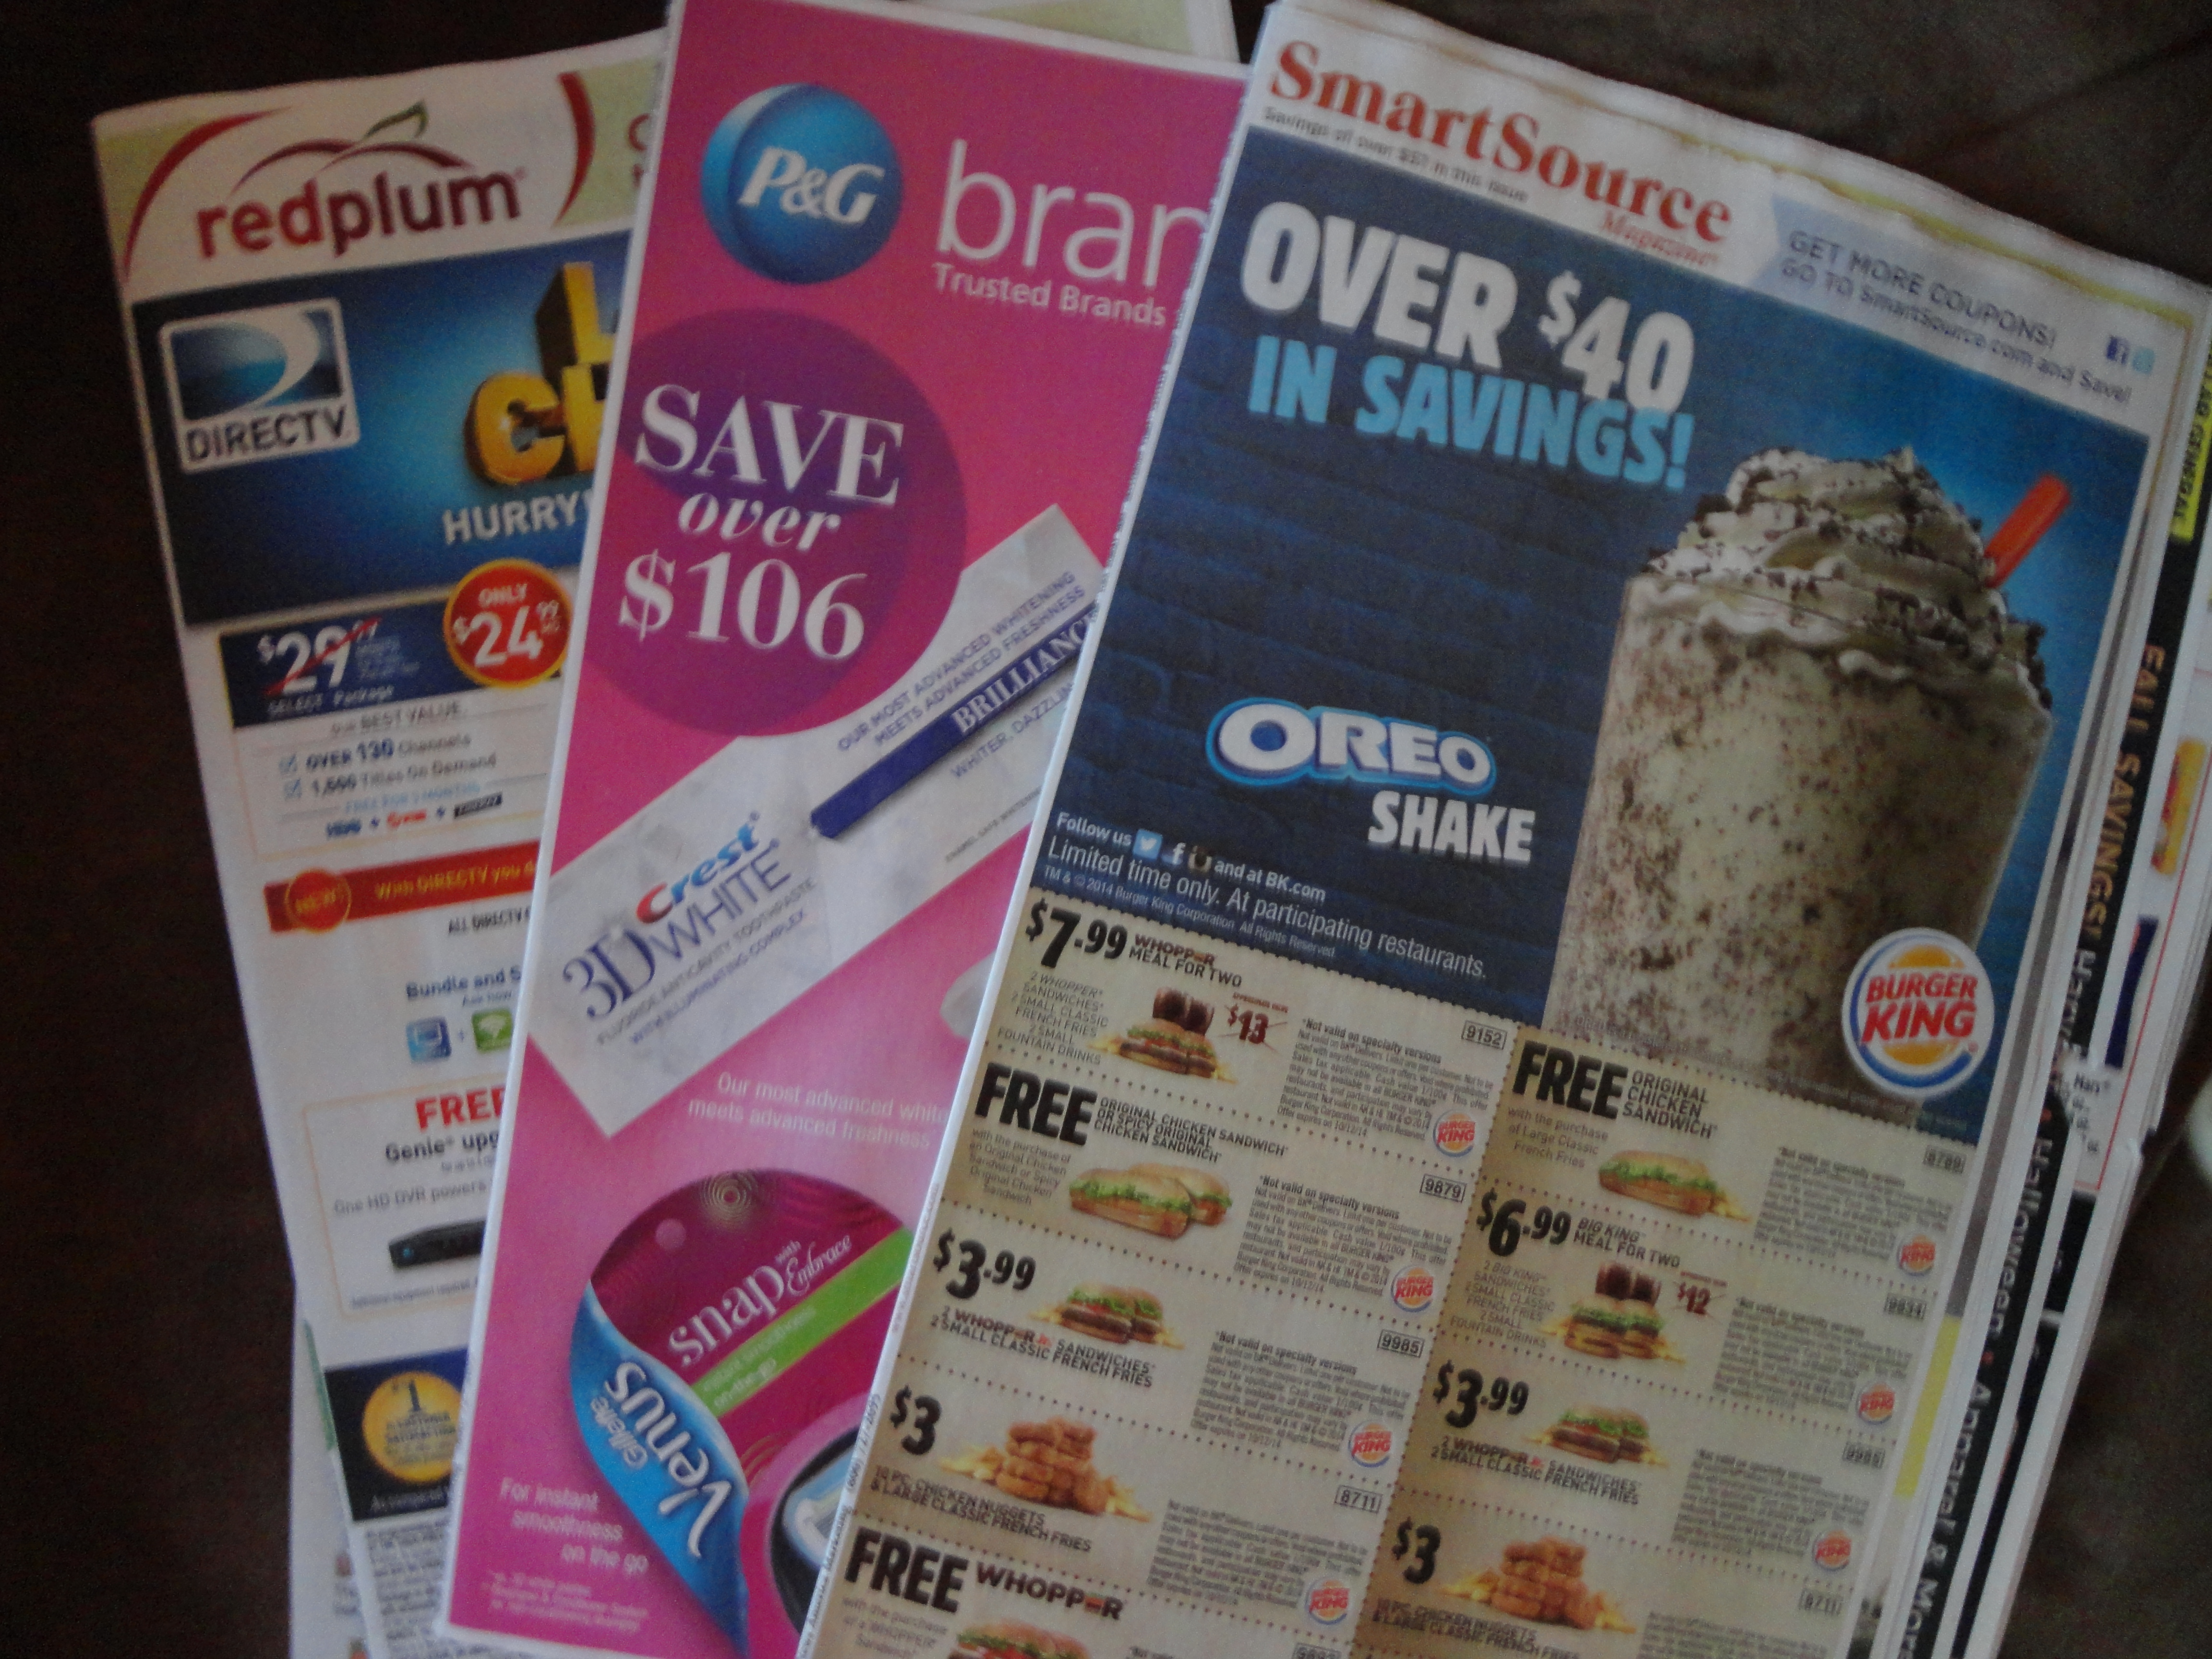
Waste category: paper